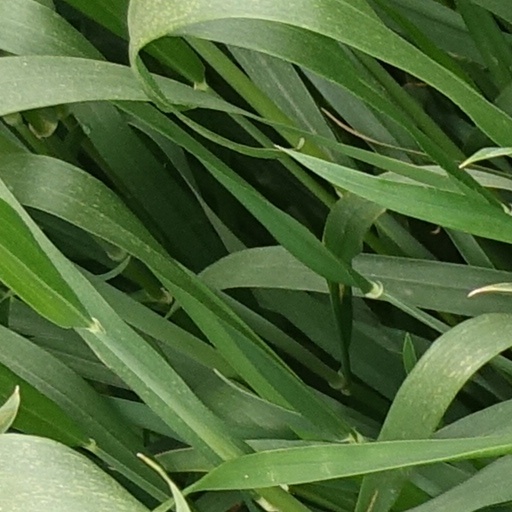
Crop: wheat